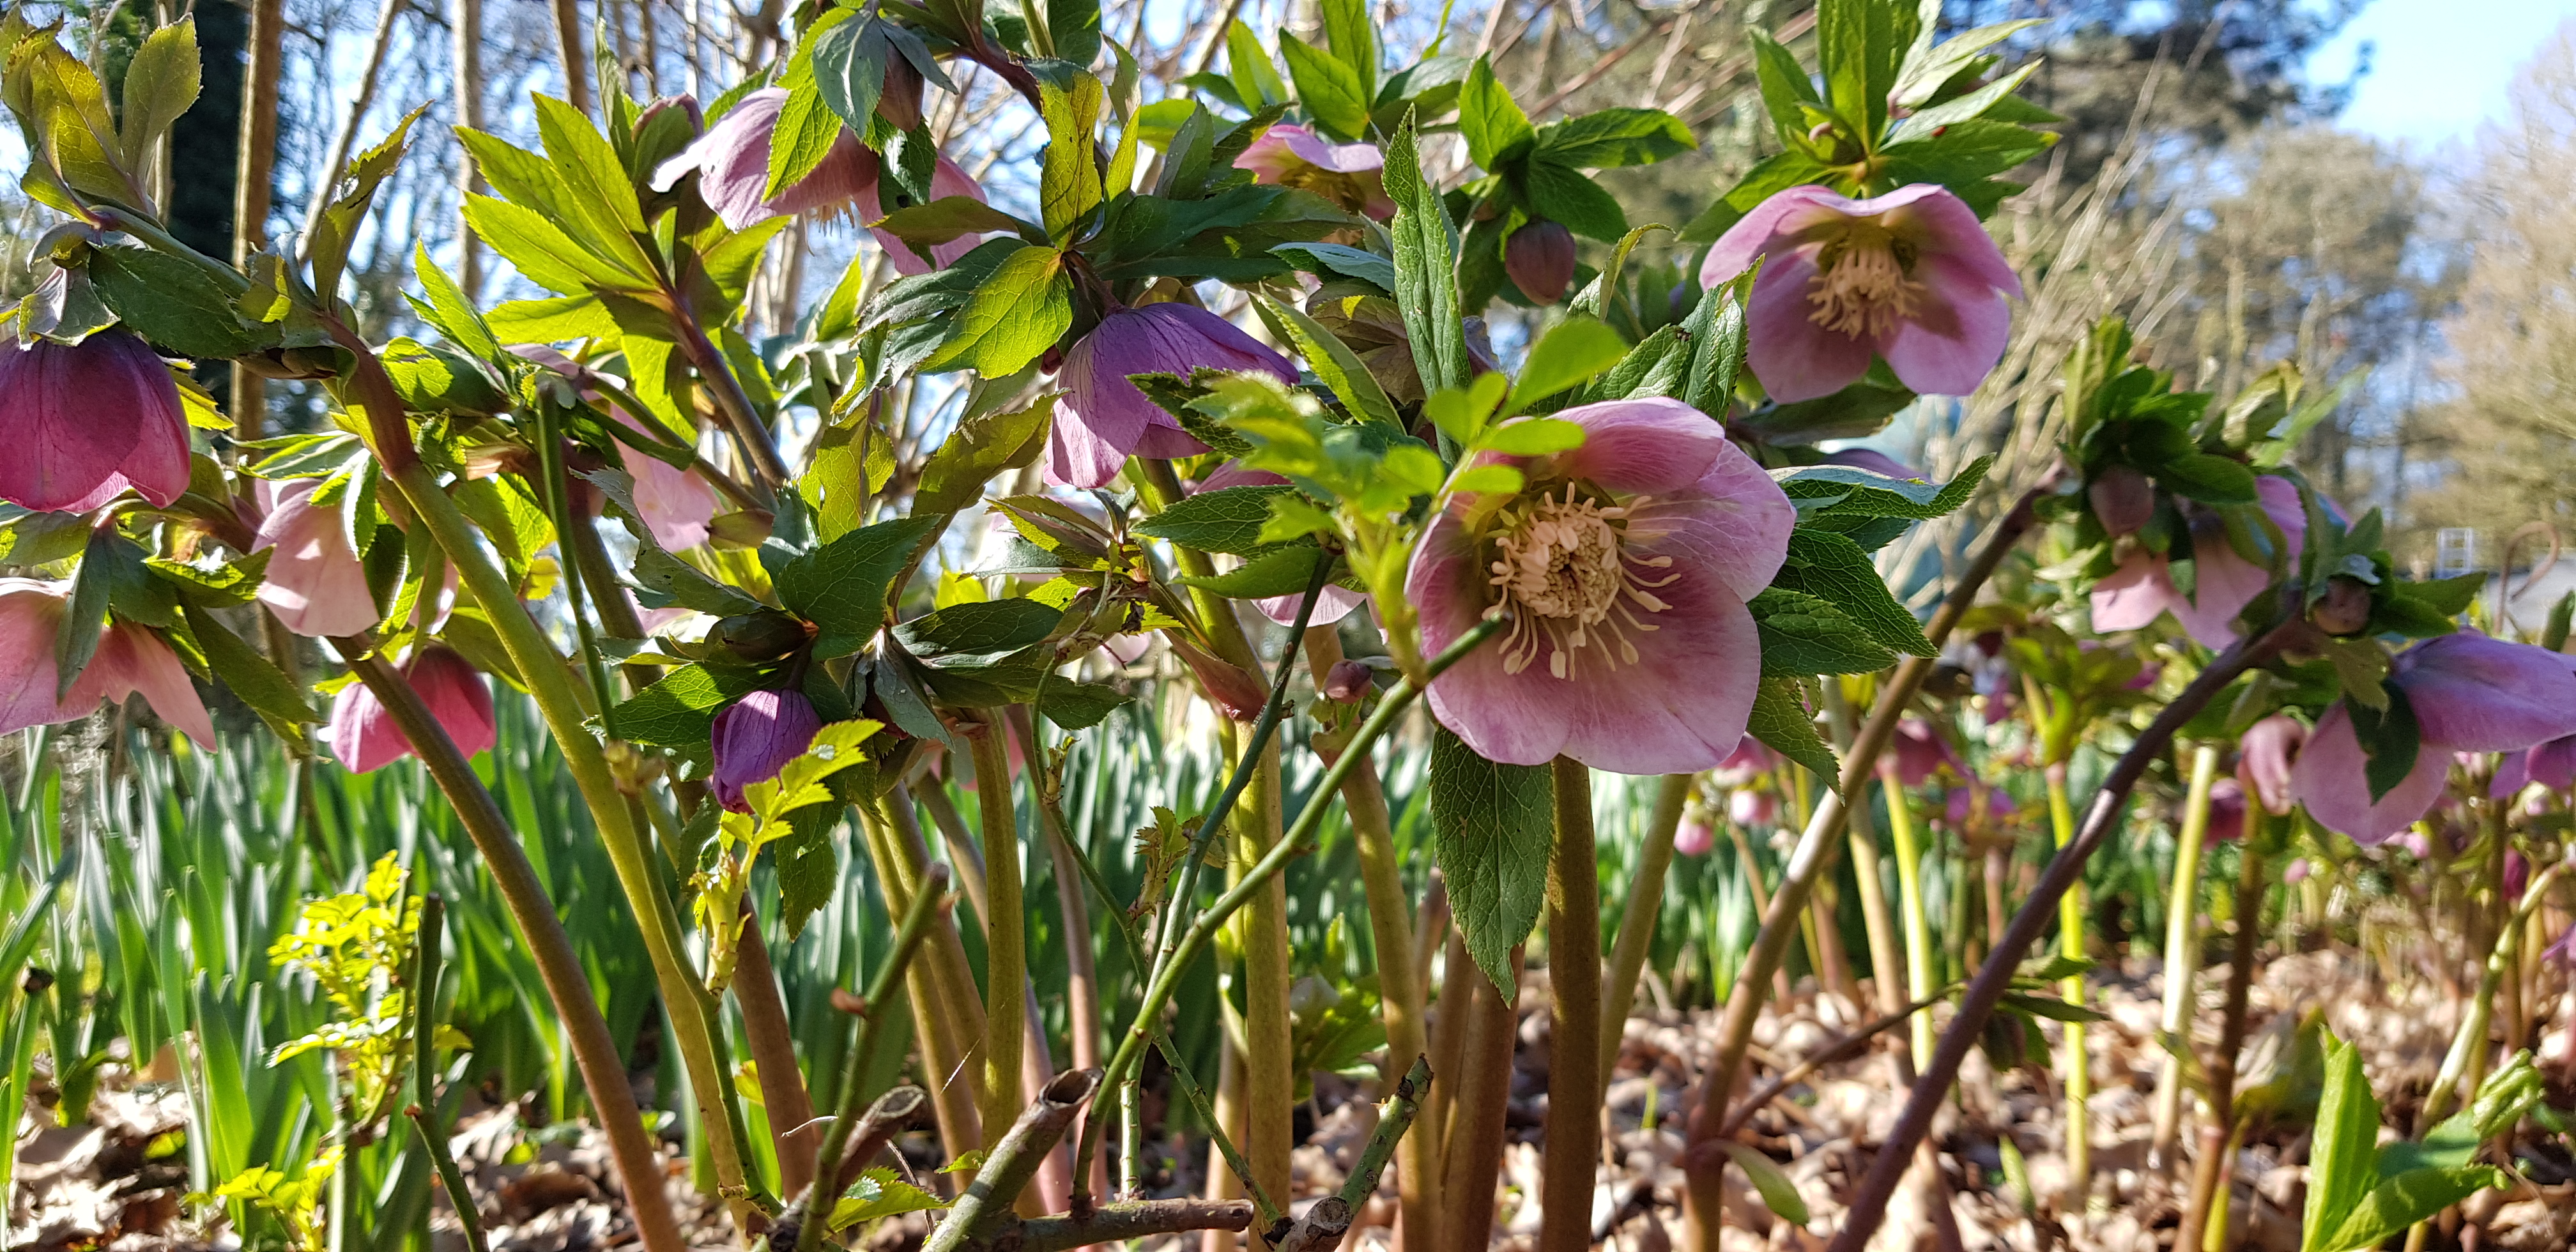
flower, spring, purple, green, nature, flowering plant, plant, hellebore, fritillaria, petal, wildflower, cinquefoil, perennial plant